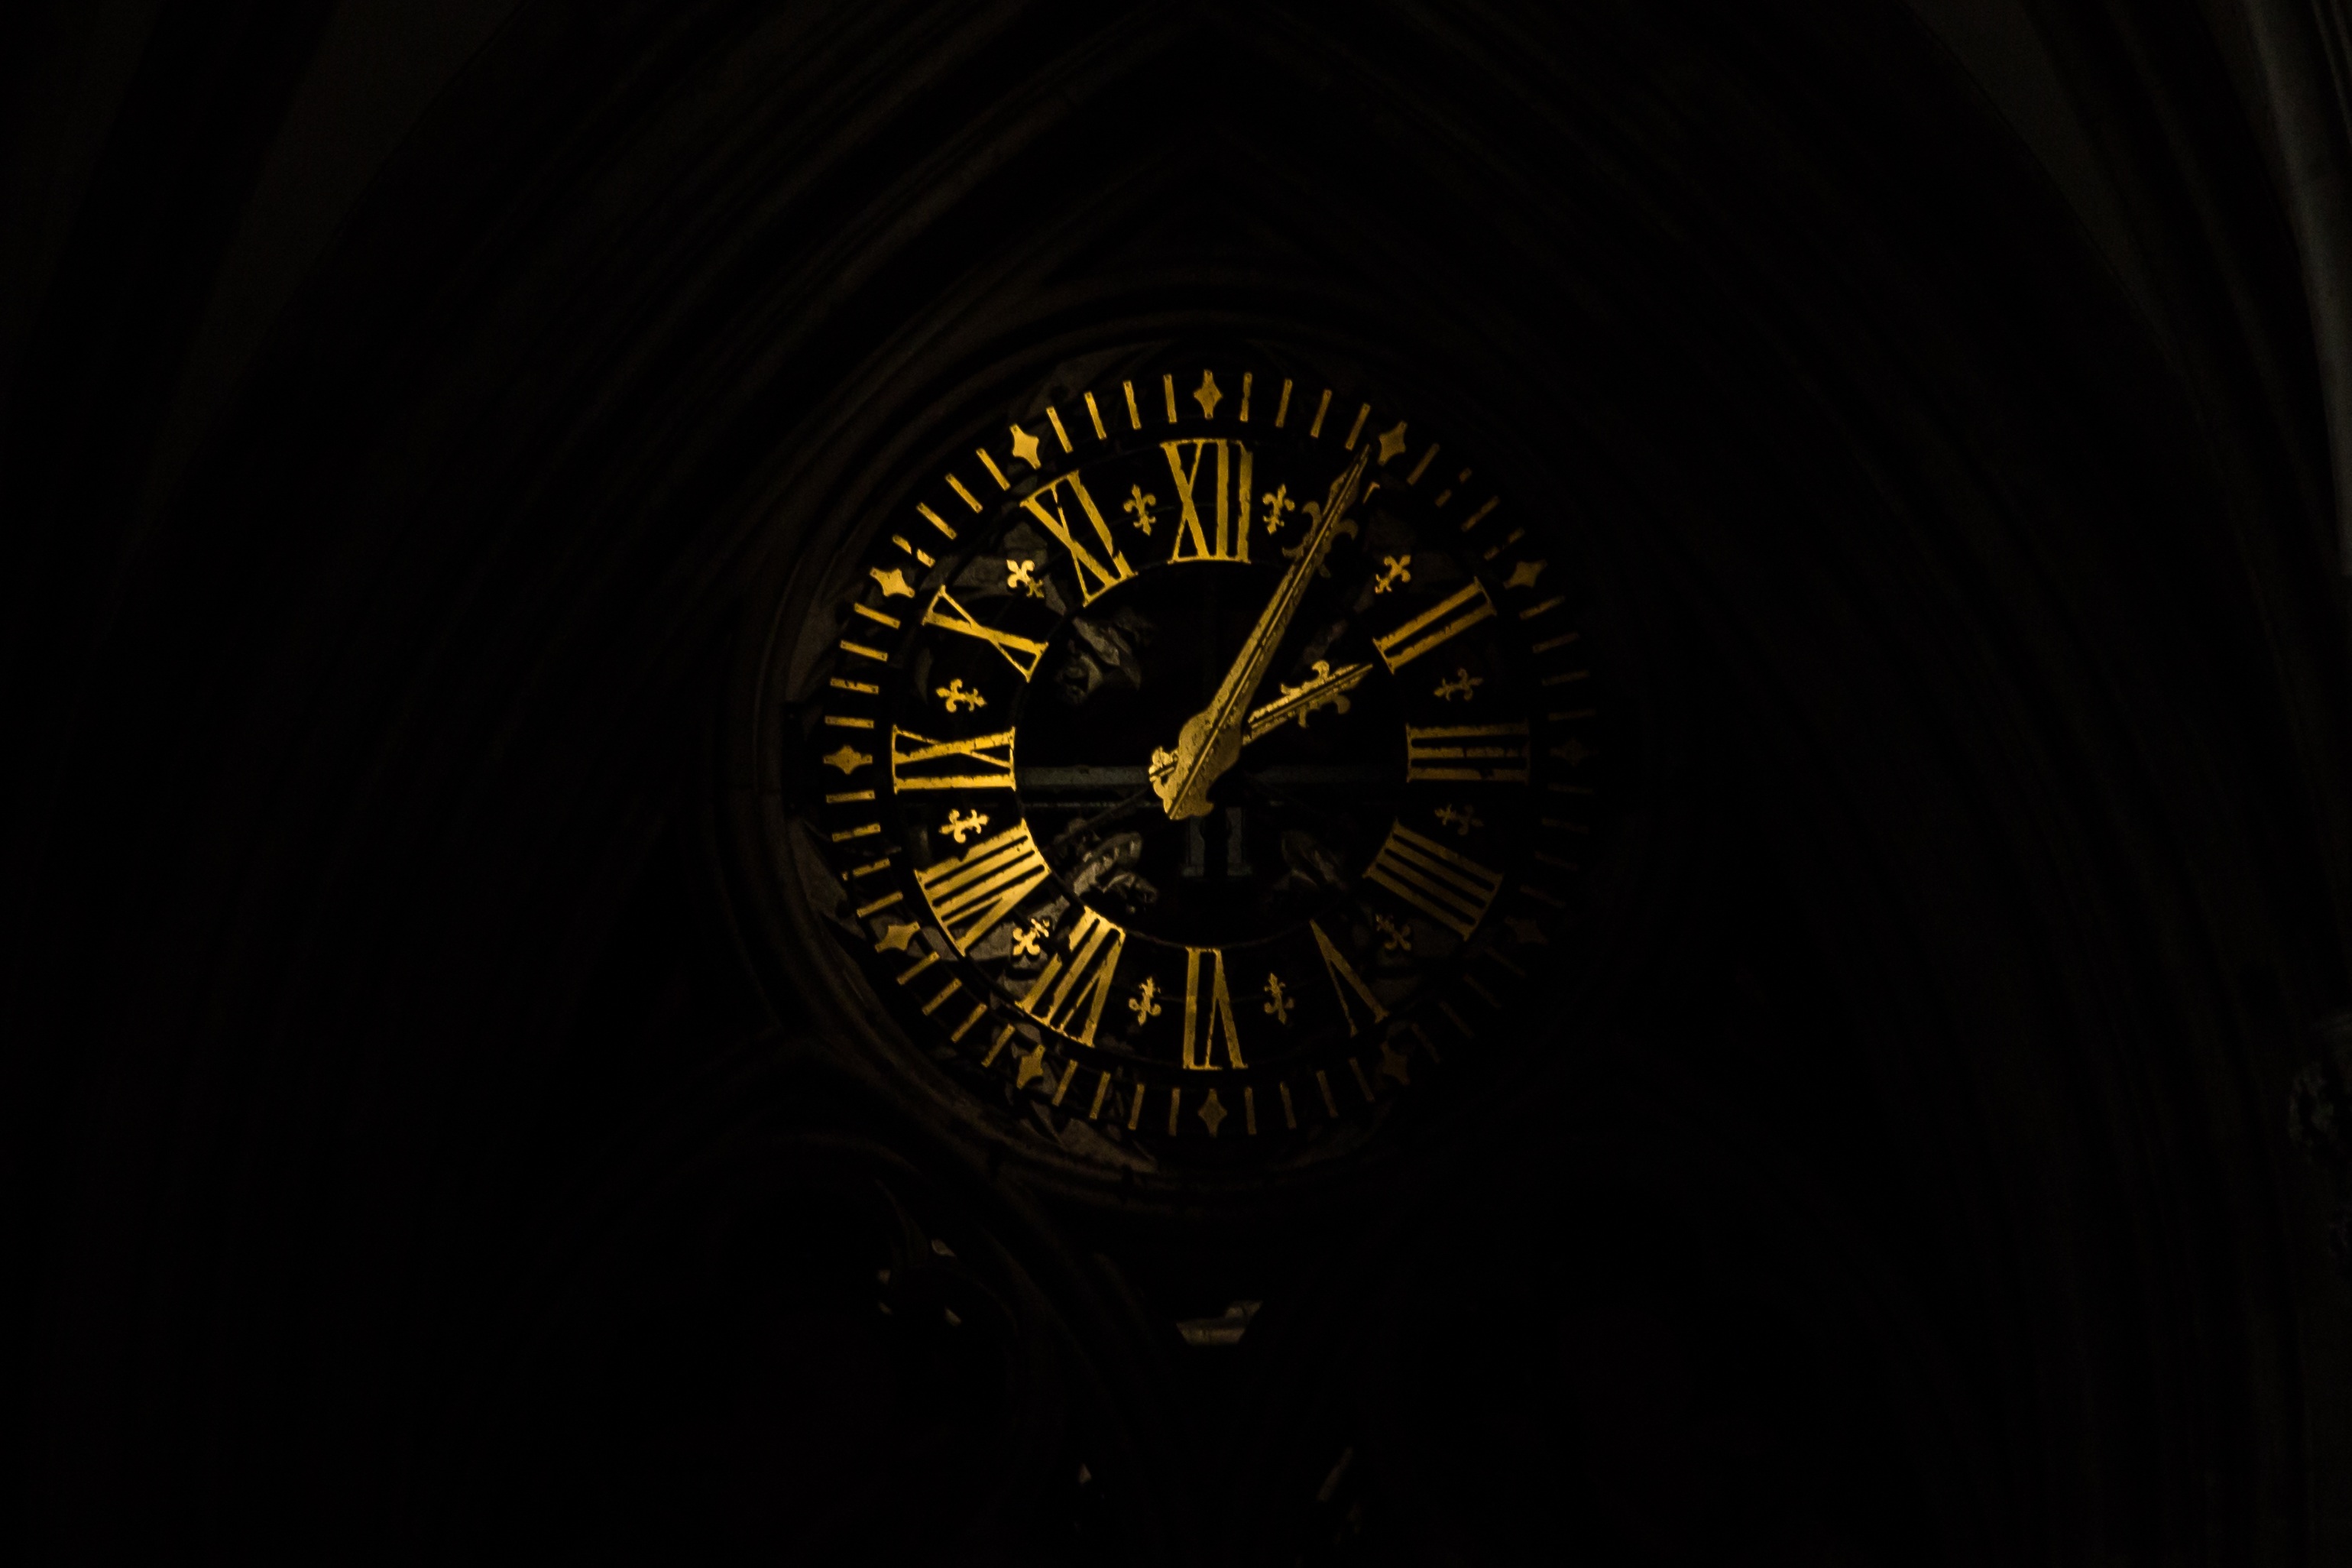
light, night, vintage, antique, clock, time, old, dark, evening, darkness, church, rest, black, minute, circle, church bell, close up, roman, hurry, past, hours, beyond, macro photography, pointers, gracefully